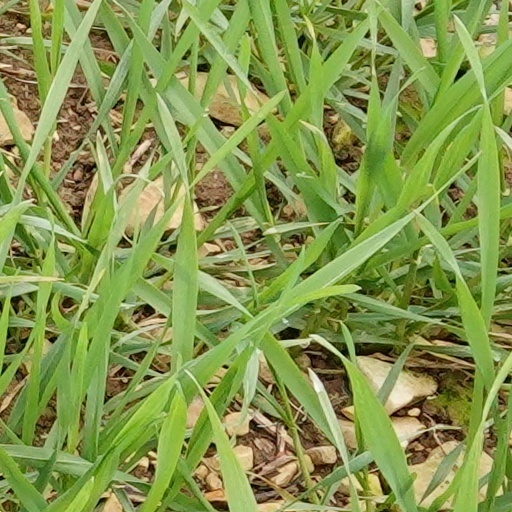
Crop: wheat